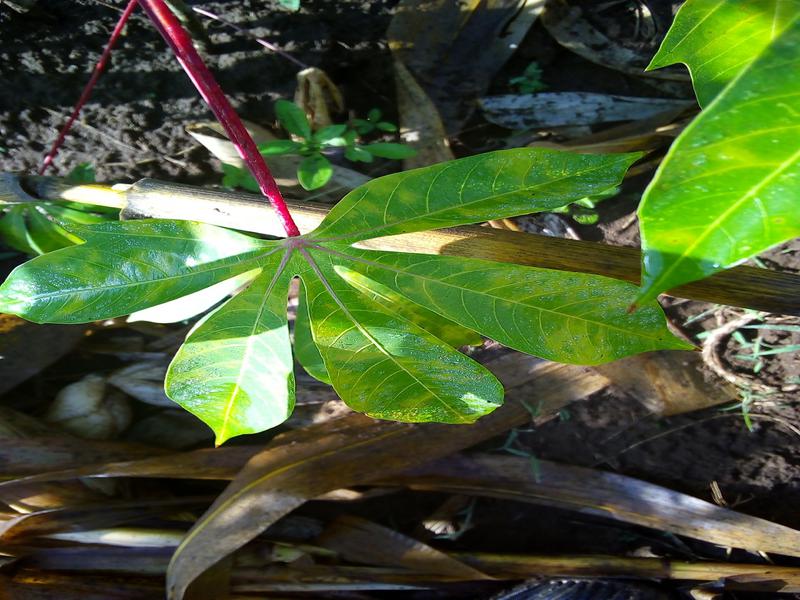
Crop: cassava
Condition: brown_streak_disease